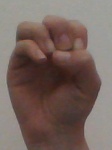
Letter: ha